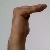
The image shows a hand gesture representing a space in Indian Sign Language.